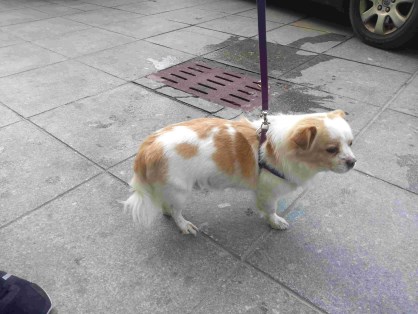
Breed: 480-n000125-Pekinese